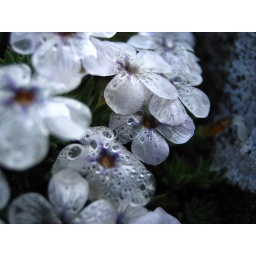
morning dew sitting on flowers at 8,000 feet near lake chelan